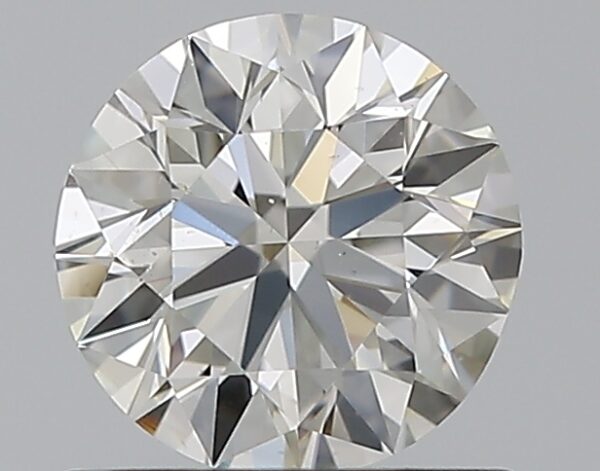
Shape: round
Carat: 0.7
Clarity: VS2
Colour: I
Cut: VG
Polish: EX
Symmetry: VG
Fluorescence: N
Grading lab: GIA
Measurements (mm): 5.61 x 5.68 x 3.54